Pyrenees

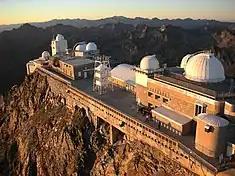
The observatory on the Pic du Midi de Bigorre.

The Pyrenean region possesses a varied ethnology, folklore and history: see Andorra; Aragon; Ariège; Basque Country; Béarn; Catalonia; Navarre; Roussillon. For their history, see also Almogavars, Marca Hispanica.